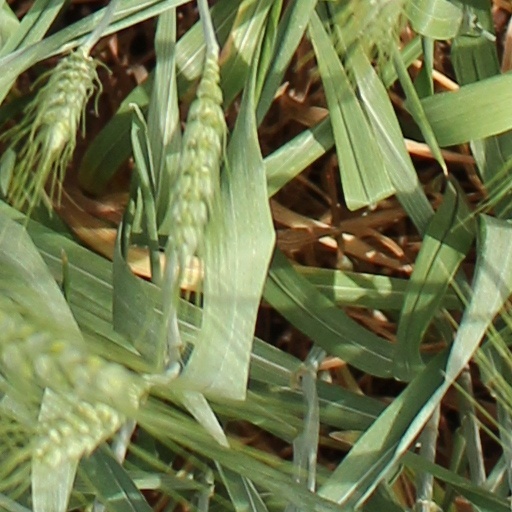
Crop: wheat